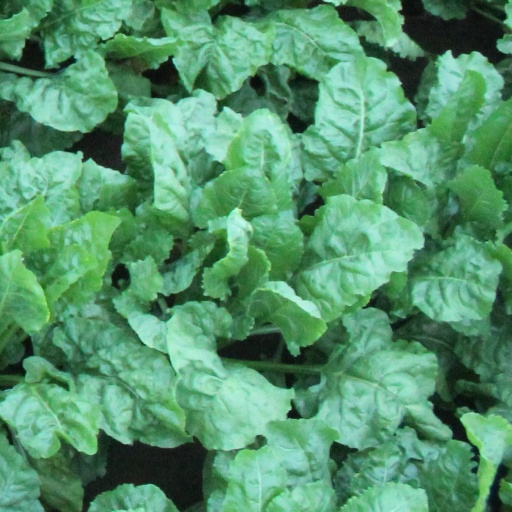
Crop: sugar beet